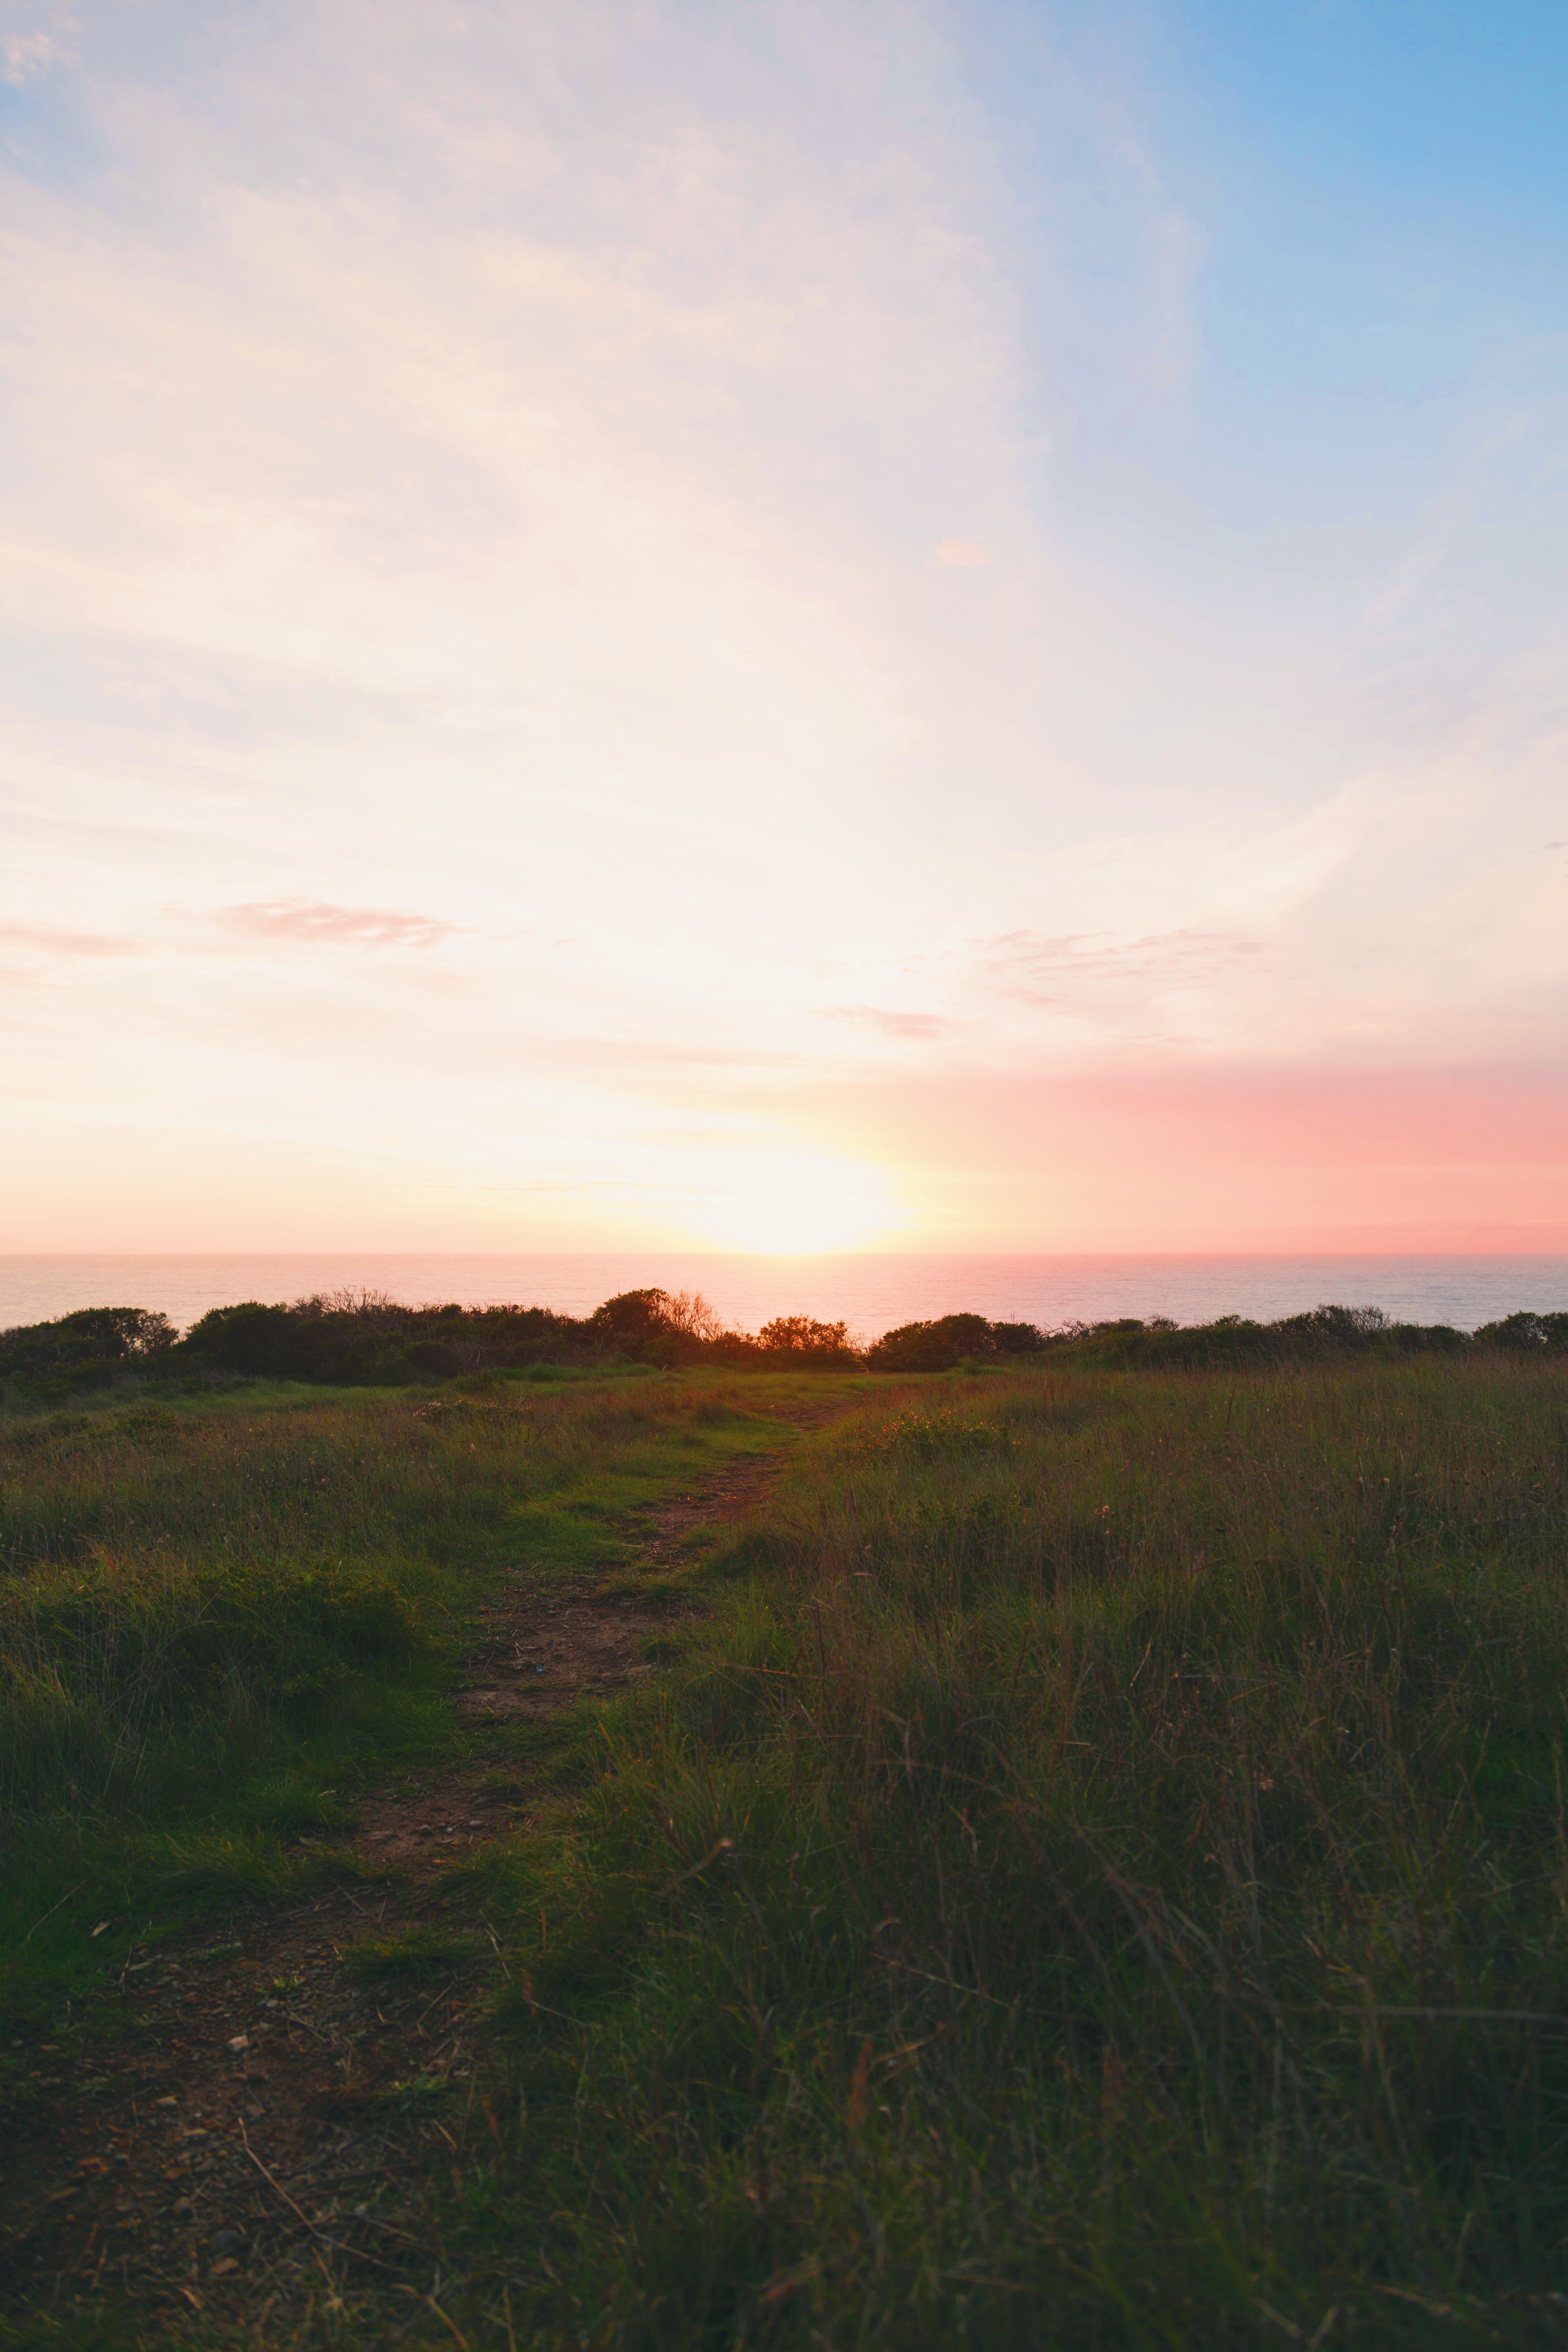
landscape, coast, nature, grass, horizon, mountain, cloud, sky, sun, sunrise, sunset, field, meadow, prairie, sunlight, morning, hill, dawn, dusk, evening, savanna, plain, grassland, habitat, rural area, natural environment, atmospheric phenomenon